Fourrée

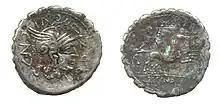
A fourrée denarius of L. Pomponius, L. Licinius Crassus, and Cn. Domitius Ahenobarbus, moneyers in 118 BC. The copper core is more visible in the obverse, and is an example of a "serrati"

The earliest known way of detecting fourrées was through making "test cuts", but later "banker marks" and serrated edges became more common. Cicero mentions that M. Marius Gratidianus, a praetor during the 80s BC, was widely praised for developing tests for detecting false coins and removing them from circulation. Gratidianus was killed under Sulla, who introduced his own anti-forgery law ("lex Cornelia de falsis") that reintroduced serrated edges on precious metal coins, an anti-counterfeiting measure that had been tried earlier. Serrated denarii, or "serrati", feature about 20 notched chisel marks on the edge of the coin, and were produced to demonstrate the integrity of the coin. But the effort was in vain, as examples of "fourrée serrati" attest.